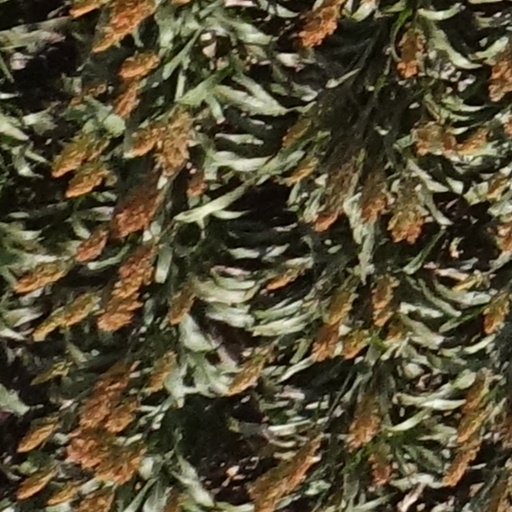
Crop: sorghum